Adnan Abu Hassan

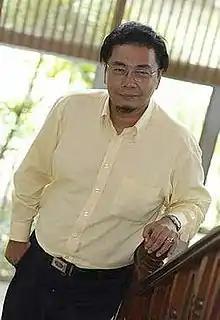
Adnan in 2010

Datuk Adnan bin Abu Hassan (6 January 1959 – 18 March 2016) was a Malaysian composer and musician. He is considered to be among the top notch individuals developing the Malaysian music industry.